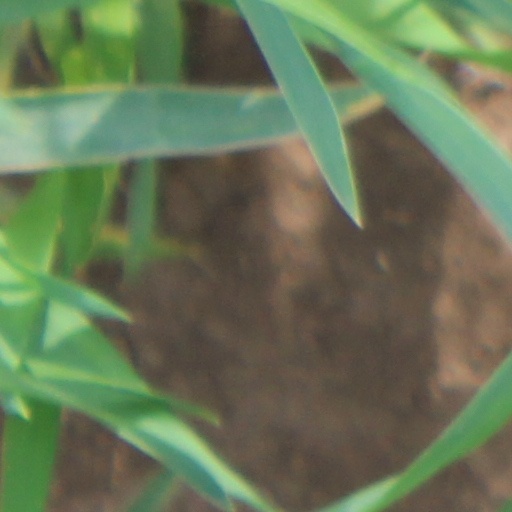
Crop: wheat